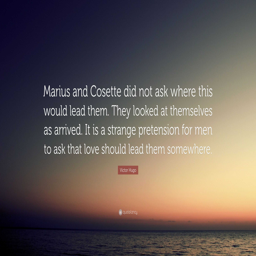
person and theater character did not ask where this would lead them .